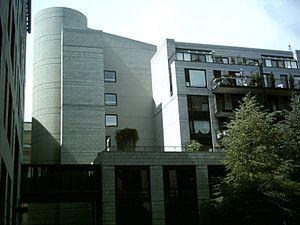
L'édifice Chaussegros-de-Léry 2 à Montréal rue Notre-Dame Vue de l'intérieur de la cour
Le Complexe Chaussegros-de-Léry, ouvert en 1992, est un ensemble de 2 édifices appartenant à la ville de Montréal, via la Société d’habitation et de développement de Montréal. Le premier est un édifice à bureau servant à l'administration. Le second a une vocation commerciale et résidentielle.